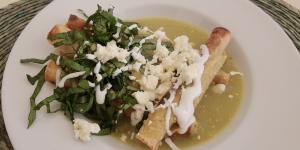
flautas ahogadas